The Mr. Potato Head Show

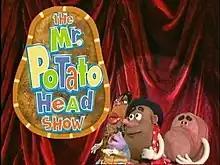
Title logo featuring Mr. Potato Head, Baloney, Queenie Sweet Potato, and Potato Bug.

The Mr. Potato Head Show is an American children's television series loosely based on the toyline of the same name by toy company Hasbro. It aired on Fox as part of its Fox Kids programming block from September 12, 1998, to February 16, 1999.